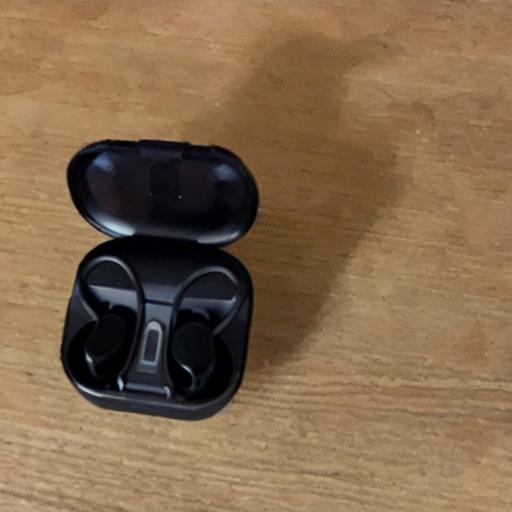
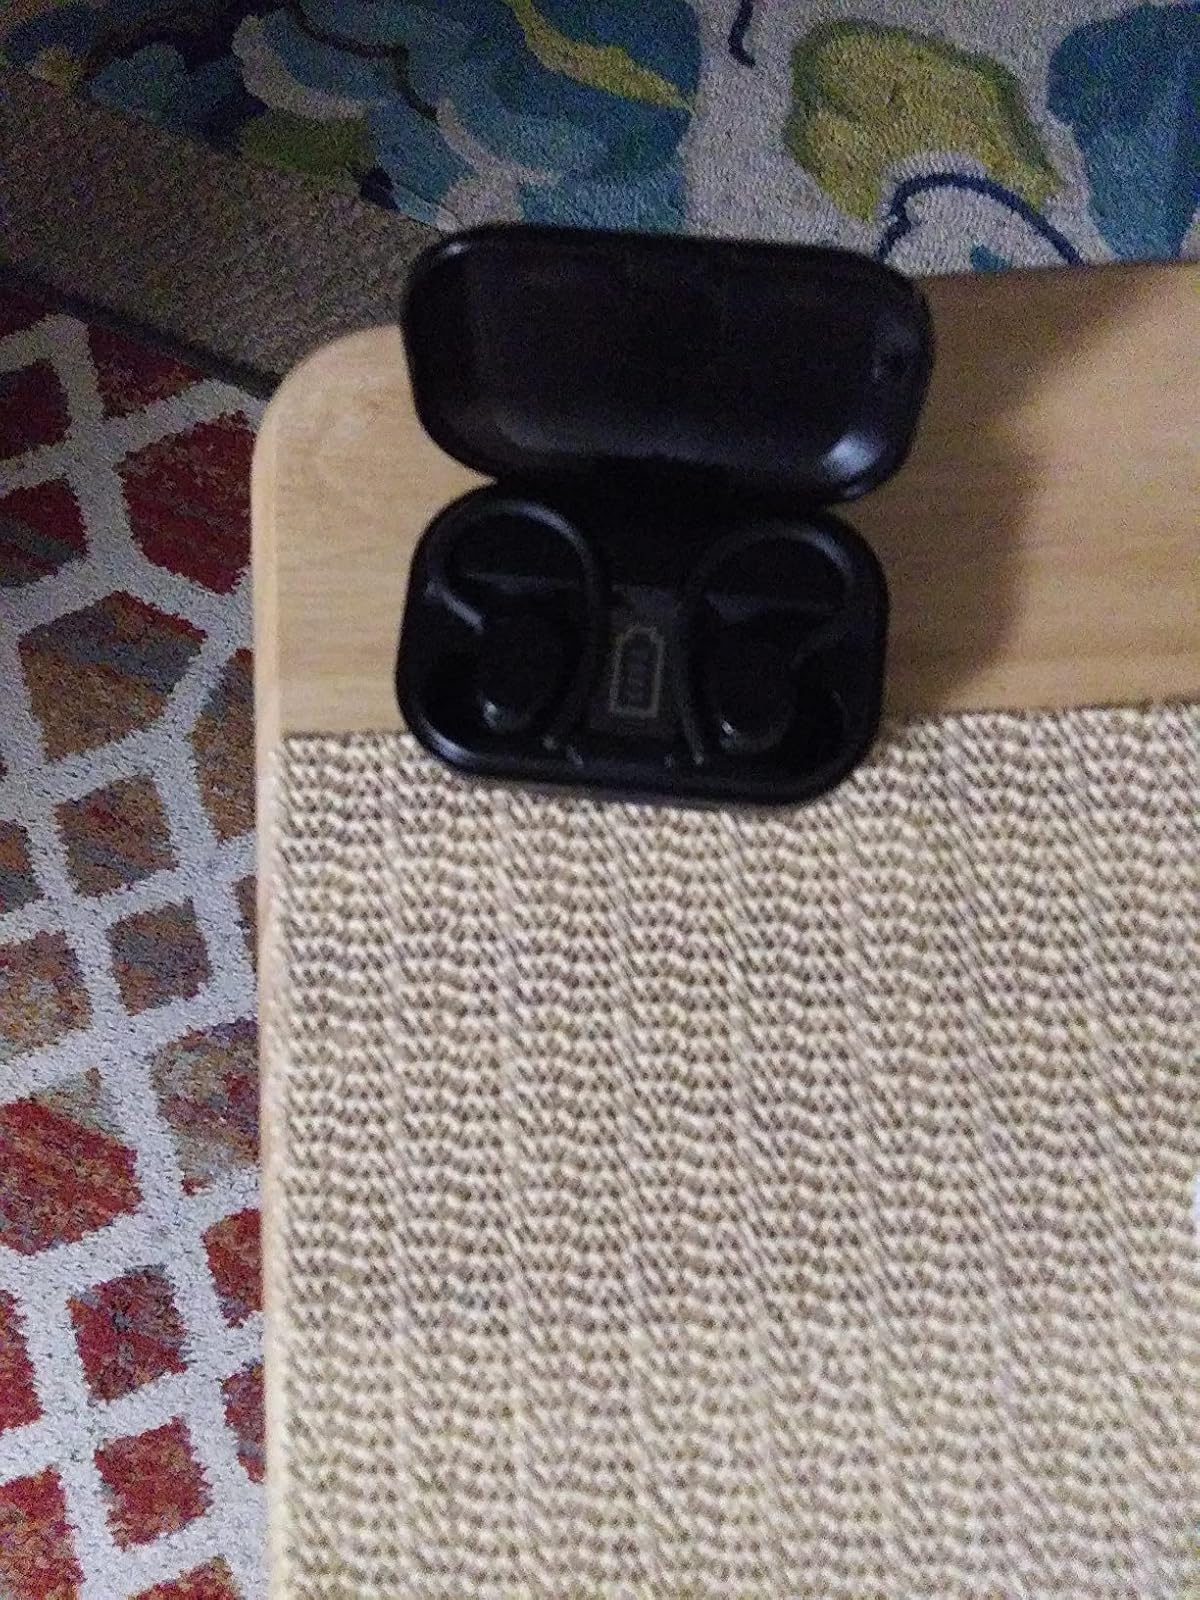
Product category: earbuds
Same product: no